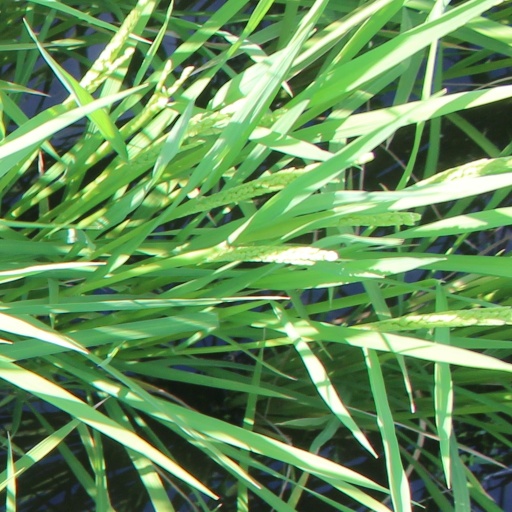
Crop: rice